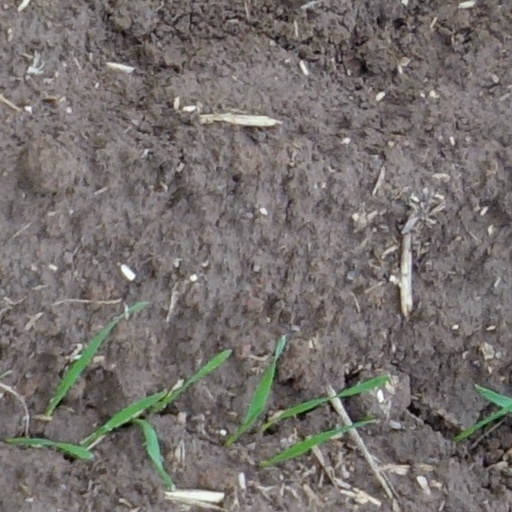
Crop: wheat